Joachim Henry

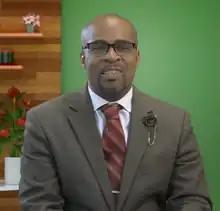
Henry in 2021

Joachim Andre Henry is a Saint Lucian politician and Minister for Equity, Social Justice and Empowerment.